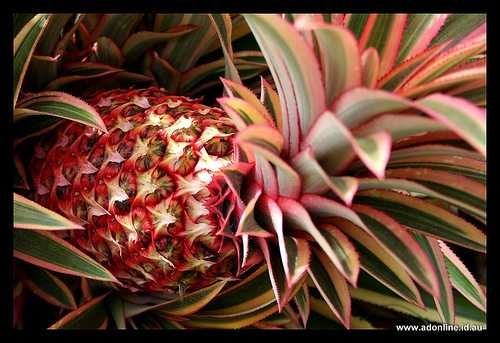
Label: Pineapple